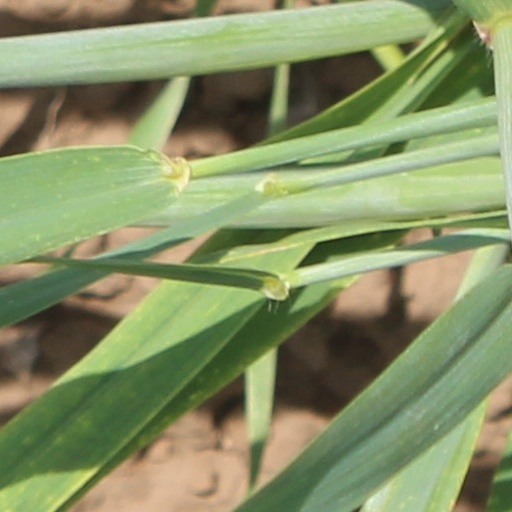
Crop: wheat